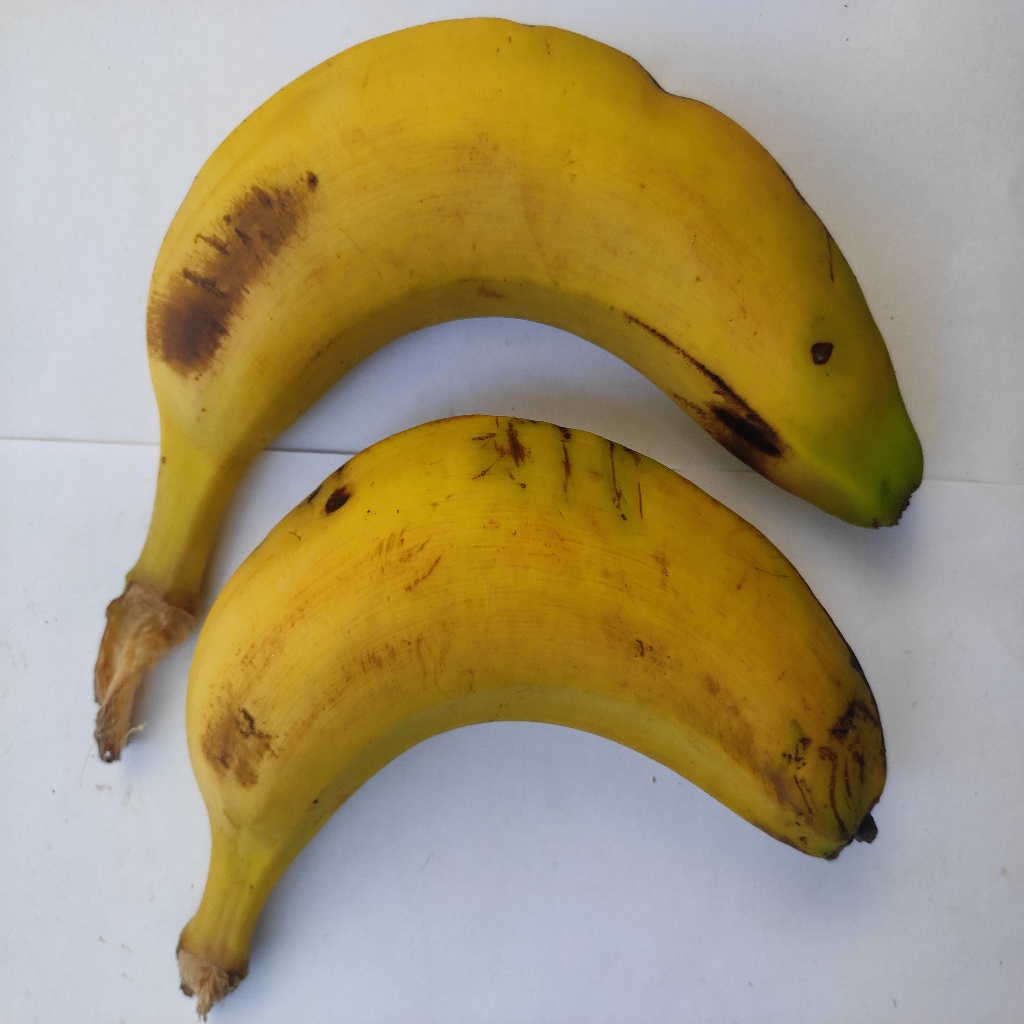
Crop: banana
Quality class: Class_A